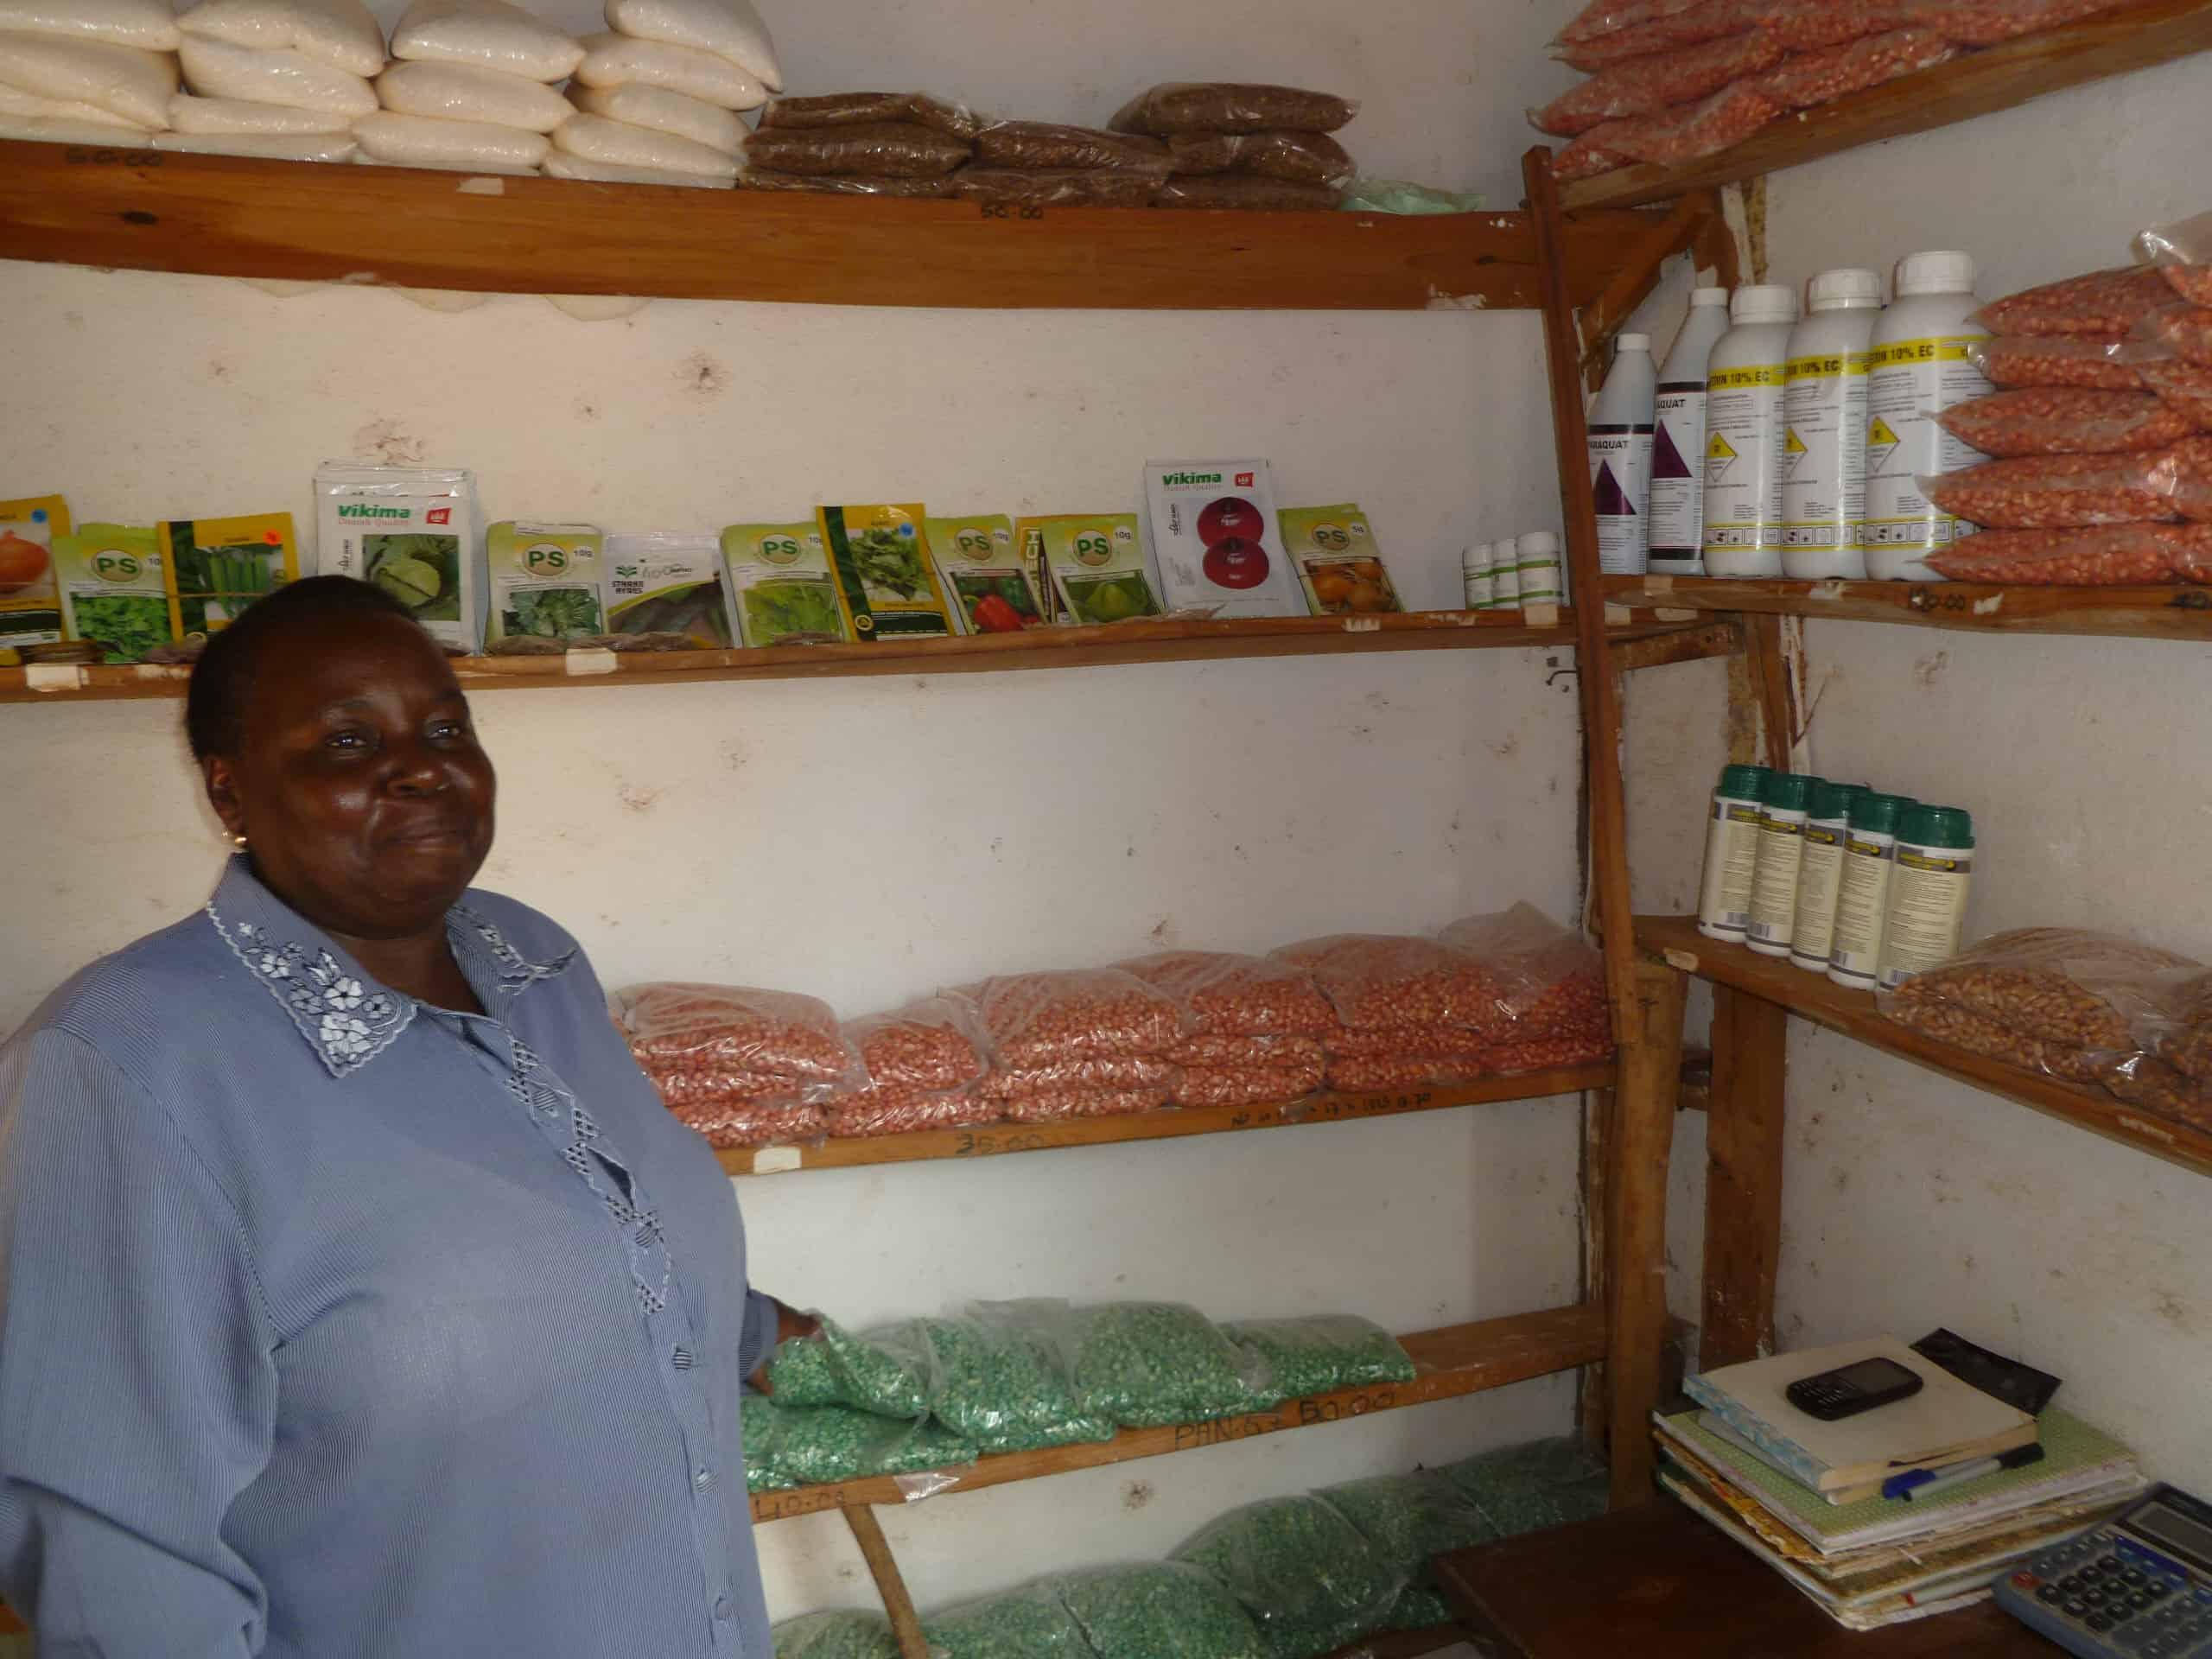
Mwanamke akiwa katika duka linalouza pembejeo za kilimo pamoja na dawa za mifugo, ambazo zimehifadhiwa kwenye makopo zingine zikiwa kwenye vifungashio vya plastiki; vikiwa vimepangwa katika rafu za mbao za duka hilo.